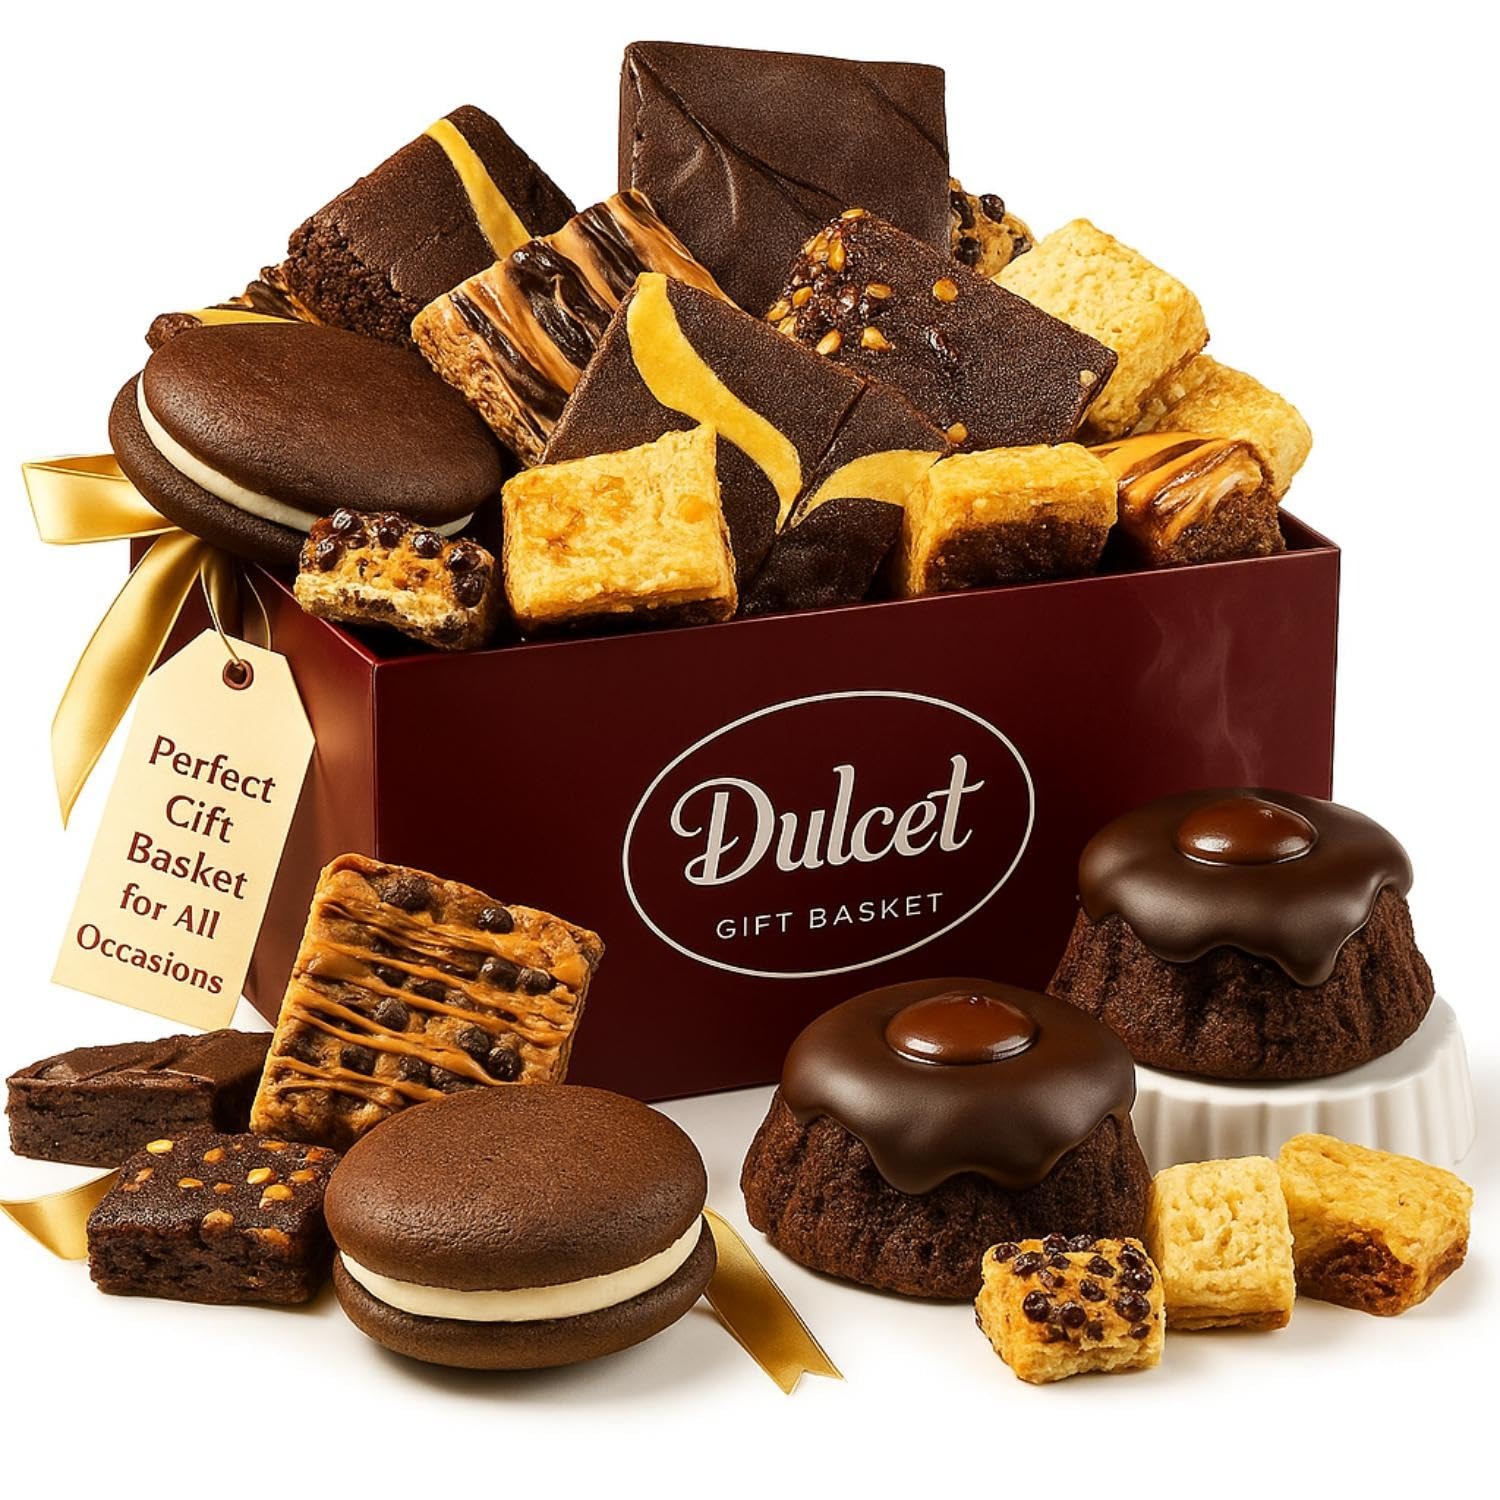
Item Name: Gourmet Gift Baskets Housewarming, Congratulations, Celebrations, Gift Baskets For, Corporate Parties, Families & Friends Food Gifts By Dulcet Gift Baskets
Bullet Point 1: GOURMET FRESHNESS: Dulcet Gift Baskets takes the utmost care to ensure our customers great tasting freshly baked goods.
Bullet Point 2: DULCET GIFT BASKETS vs. OTHER GIFT BASKETS: You don't want your friend, family member, or loved one to receive melted chocalates, crushed food, old and stale food. This is what happens with many other gift baskets that aren't properly stored or preserved. All Dulcet Gift Baskets are kept in our facility in cold storage units until shipped. Let your loved one taste and smell the love with freshly preserved gourmet baked foods.
Bullet Point 3: Premium Gourmet Assortment: Indulge in a delightful array of bakery treats with this trendy and delicious package, featuring 2 Chocolate Lava Bundts, 2 Chocolate Whoopie Pies, 8 Assorted Brownies (flavors may include Chocolate Cheese, Chocolate Fudge, Chocolate Chip Blondie, and/or Walnut), and 1 Lb. Assorted Rugelah (flavors include Raspberry, Chocolate Chip, Cinnamon Sugar, and/or Apricot).
Bullet Point 4: Commitment to Excellence: Dulcet pastries are meticulously crafted using only the finest ingredients to create an exceptional taste experience, making this ganache bakery collection a standout gift. Our beautifully presented box adds to the appeal, making Dulcet a popular choice in the world of gourmet gifts.
Bullet Point 5: Gift for Sweet-Tooth Lovers: Whether it's for a special occasion or a sweet treat, this assortment of rich, chocolatey, decadent delights, including Chocolate Cakes, Whoopie Pies, and Fudge Brownies, is the ideal gift. Bring heavenly flavors to your dear ones and make any moment special. Perfect for Parents, Friends, Family, Office Gatherings, Sympathy, or Holiday Celebrations.
Bullet Point 6: FRESHNESS: Our goal is to bring you the very best in design. Each Dulcet pastry is individually wrapped to ensure the utmost freshness. All of our amazing pastries. We have the right to change Products and Flavors upon availability for equal valued products.
Bullet Point 7: SATISFACTION: We love our present basket so much, and we're sure you will feel the same. If, for any reason, you or your recipient aren't fully satisfied with our products, we'll be there for you! What are you waiting for? Buy us with confidence!
Value: 16.0
Unit: Ounce

Price: 99.9